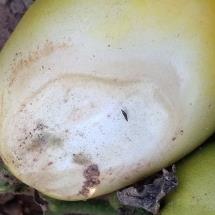
Crop: Tomato
Condition: sunburn-d